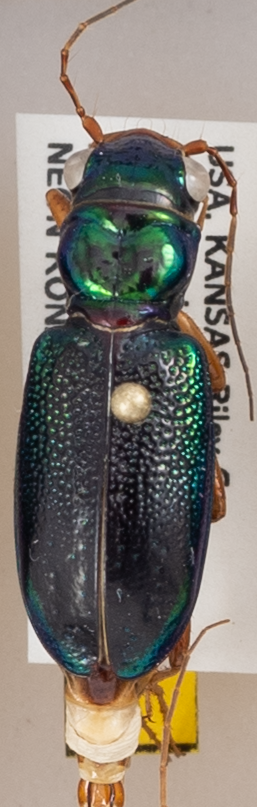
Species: Tetracha virginica
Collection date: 2019-07-15
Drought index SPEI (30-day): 1.69
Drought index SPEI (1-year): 2.01
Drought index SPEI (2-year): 0.728